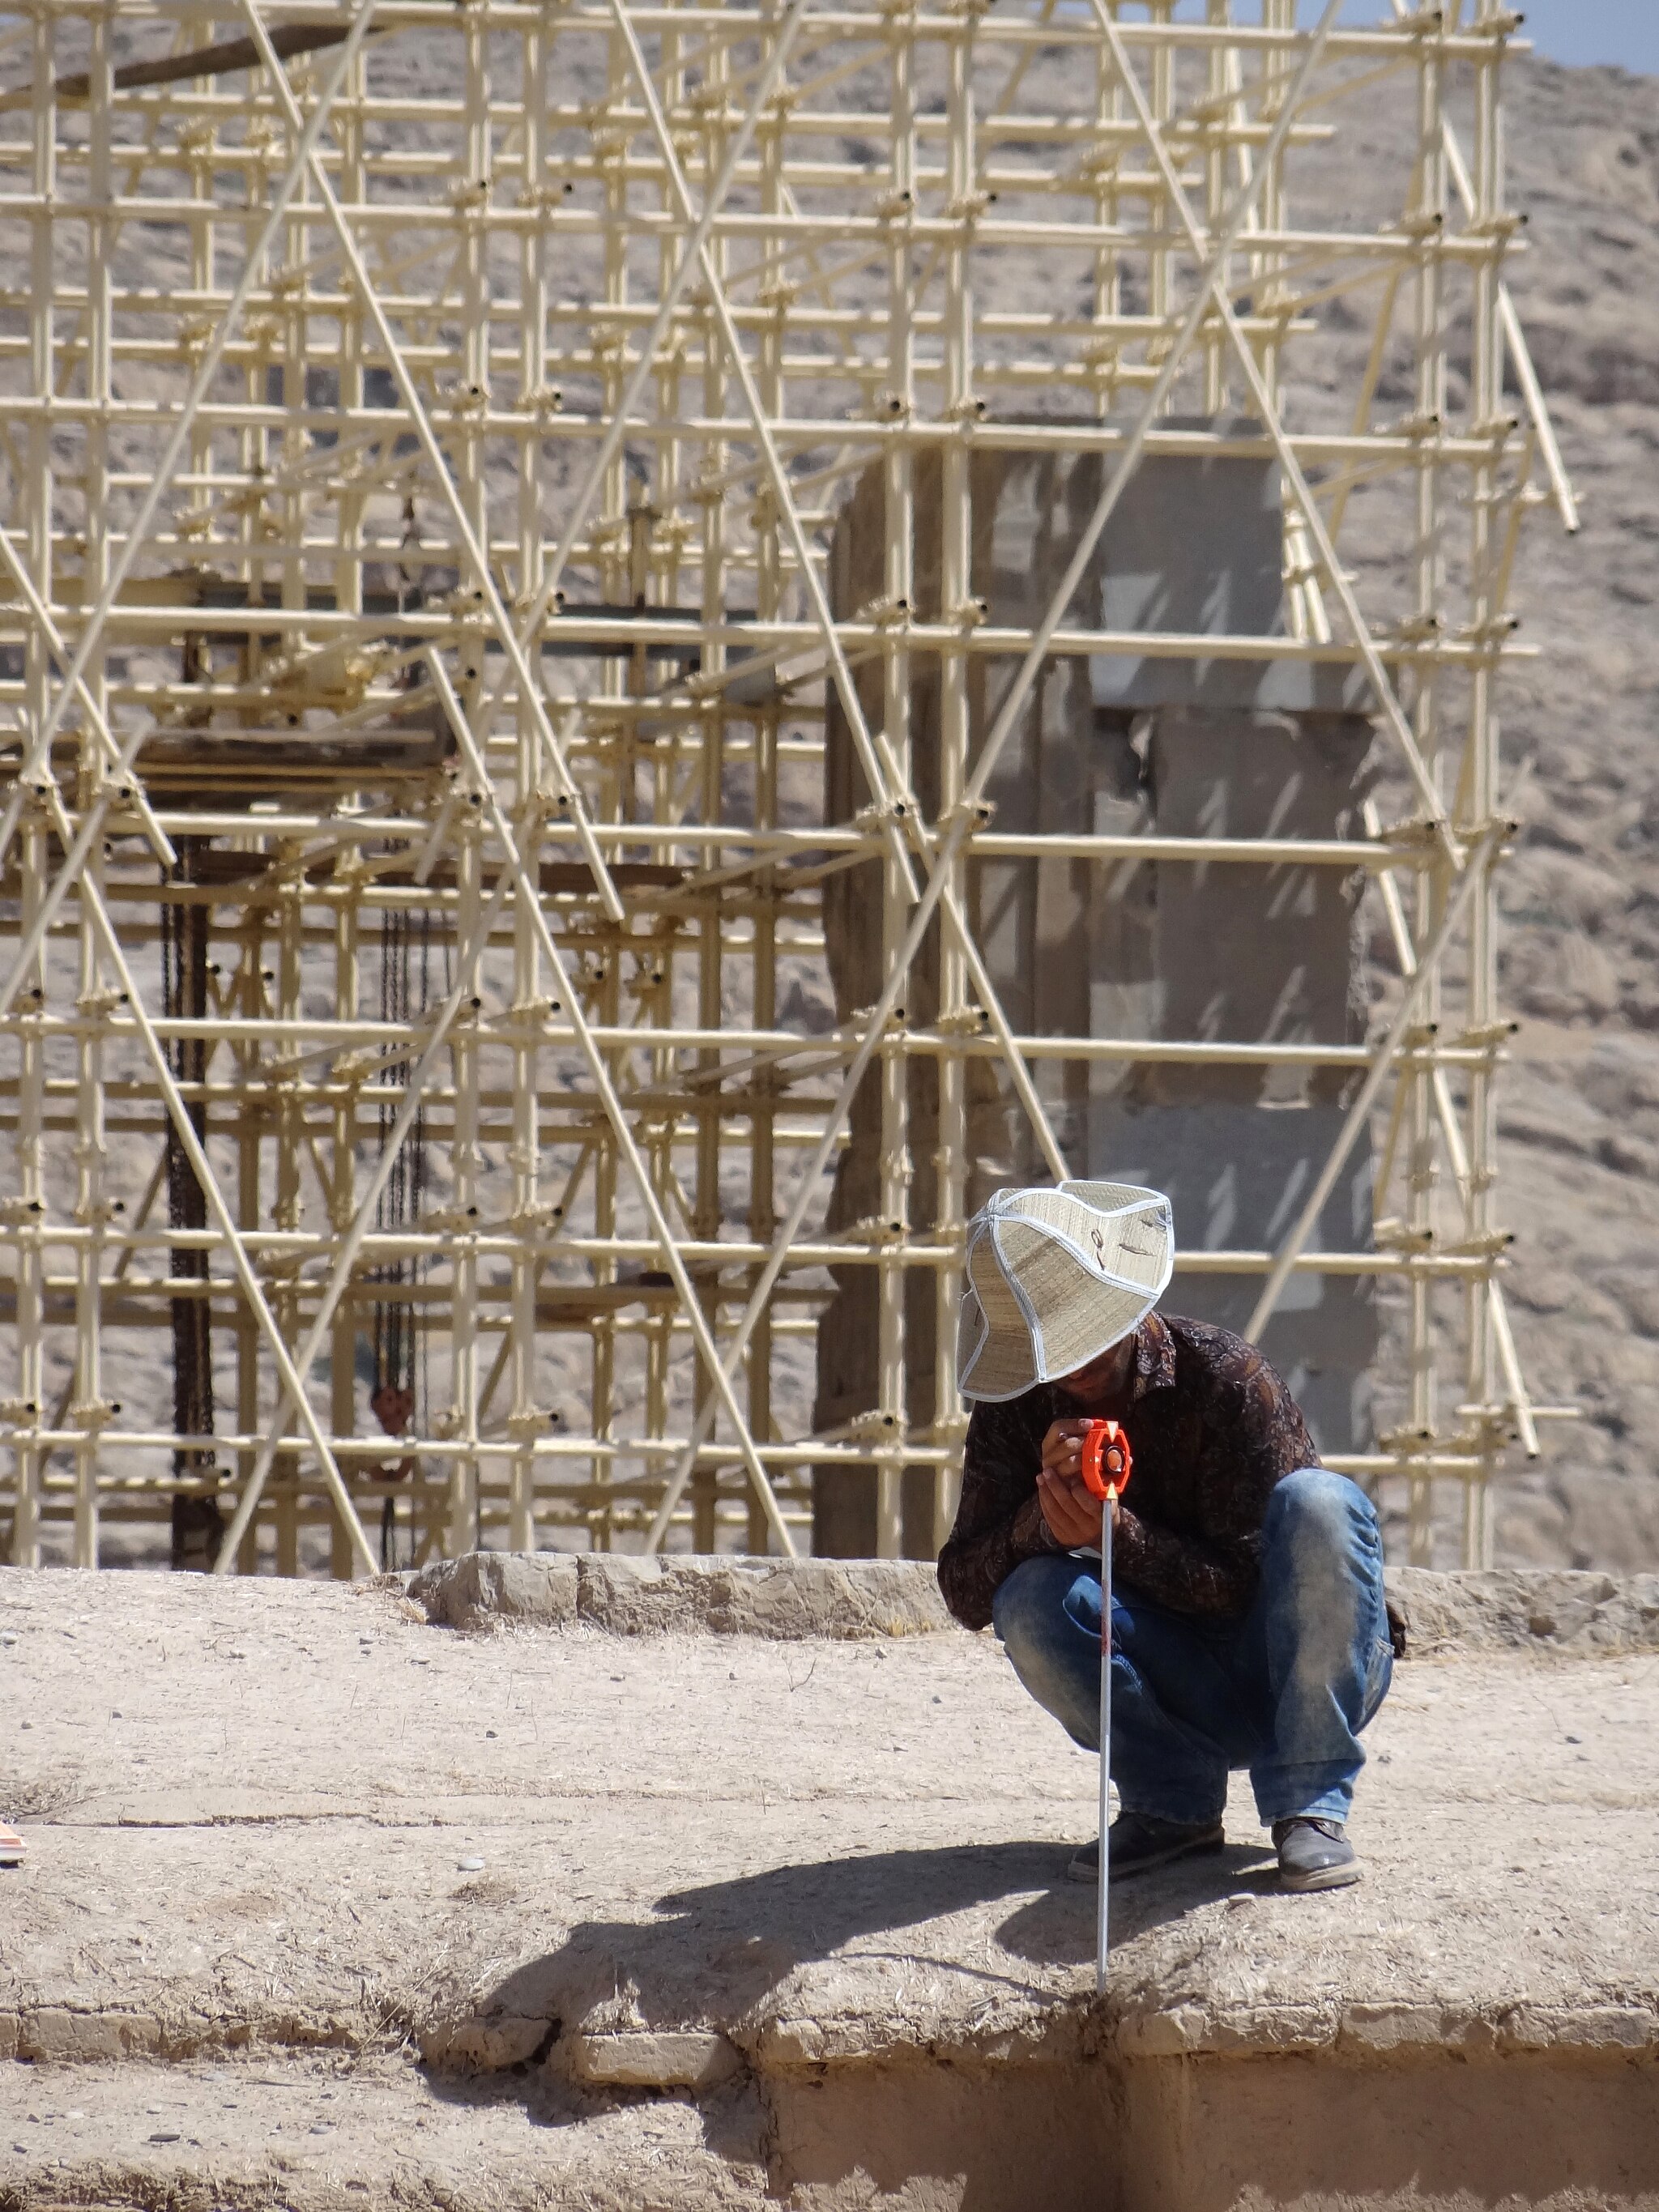
Title: Archaeologist Makes Measurements - Persepolis - Central Iran (7427795286) (2)
Description: Archaeologist Makes Measurements - Persepolis - Central Iran
Date: 2012-06-19 00:08
Categories: Photographs by Adam Jones, Flickr images reviewed by FlickreviewR 2, 2012 in Persepolis, People in Persepolis